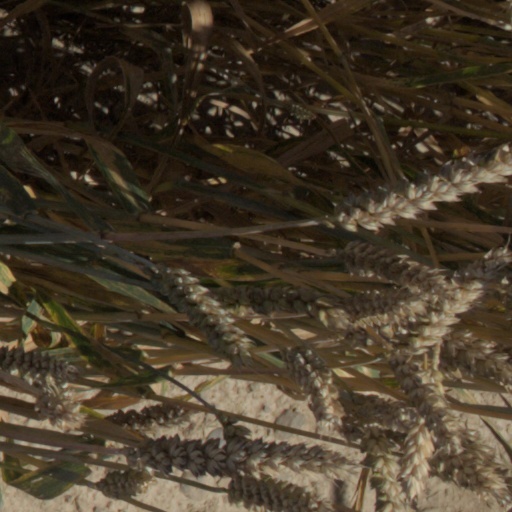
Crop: wheat